Terrorism in Italy

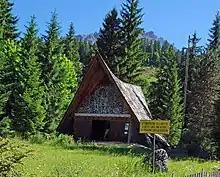
The church of the fallen of the Cima Vallona ambush

The terrorism period in South Tyrol begins in the second half of the 1950s. Aim of the terrorists was the independence from Italy or the annexation to Austria. The first attacks can be ascribable to the Stieler group, but the most important illegal organization was the Committee for the Liberation of South Tyrol ("Befreiungsausschuss Südtirol"). Its first remarkable action was the so called "Night of Fire", in 1961, when terrorists blew up several trellis using 350 explosive devices, with the intention of drawing international attention on the South Tyrol question. In the following years, there was the radicalization of this kind of terrorism and it started targeting Italian police forces.